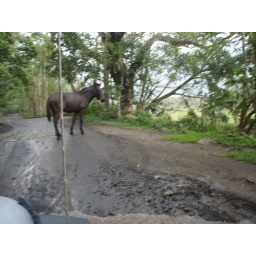
Wild horses were on the road down in Waipio Valley. They didn't seem bothered by our jeep.